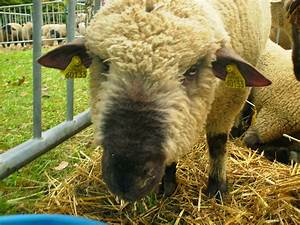
Label: sheep